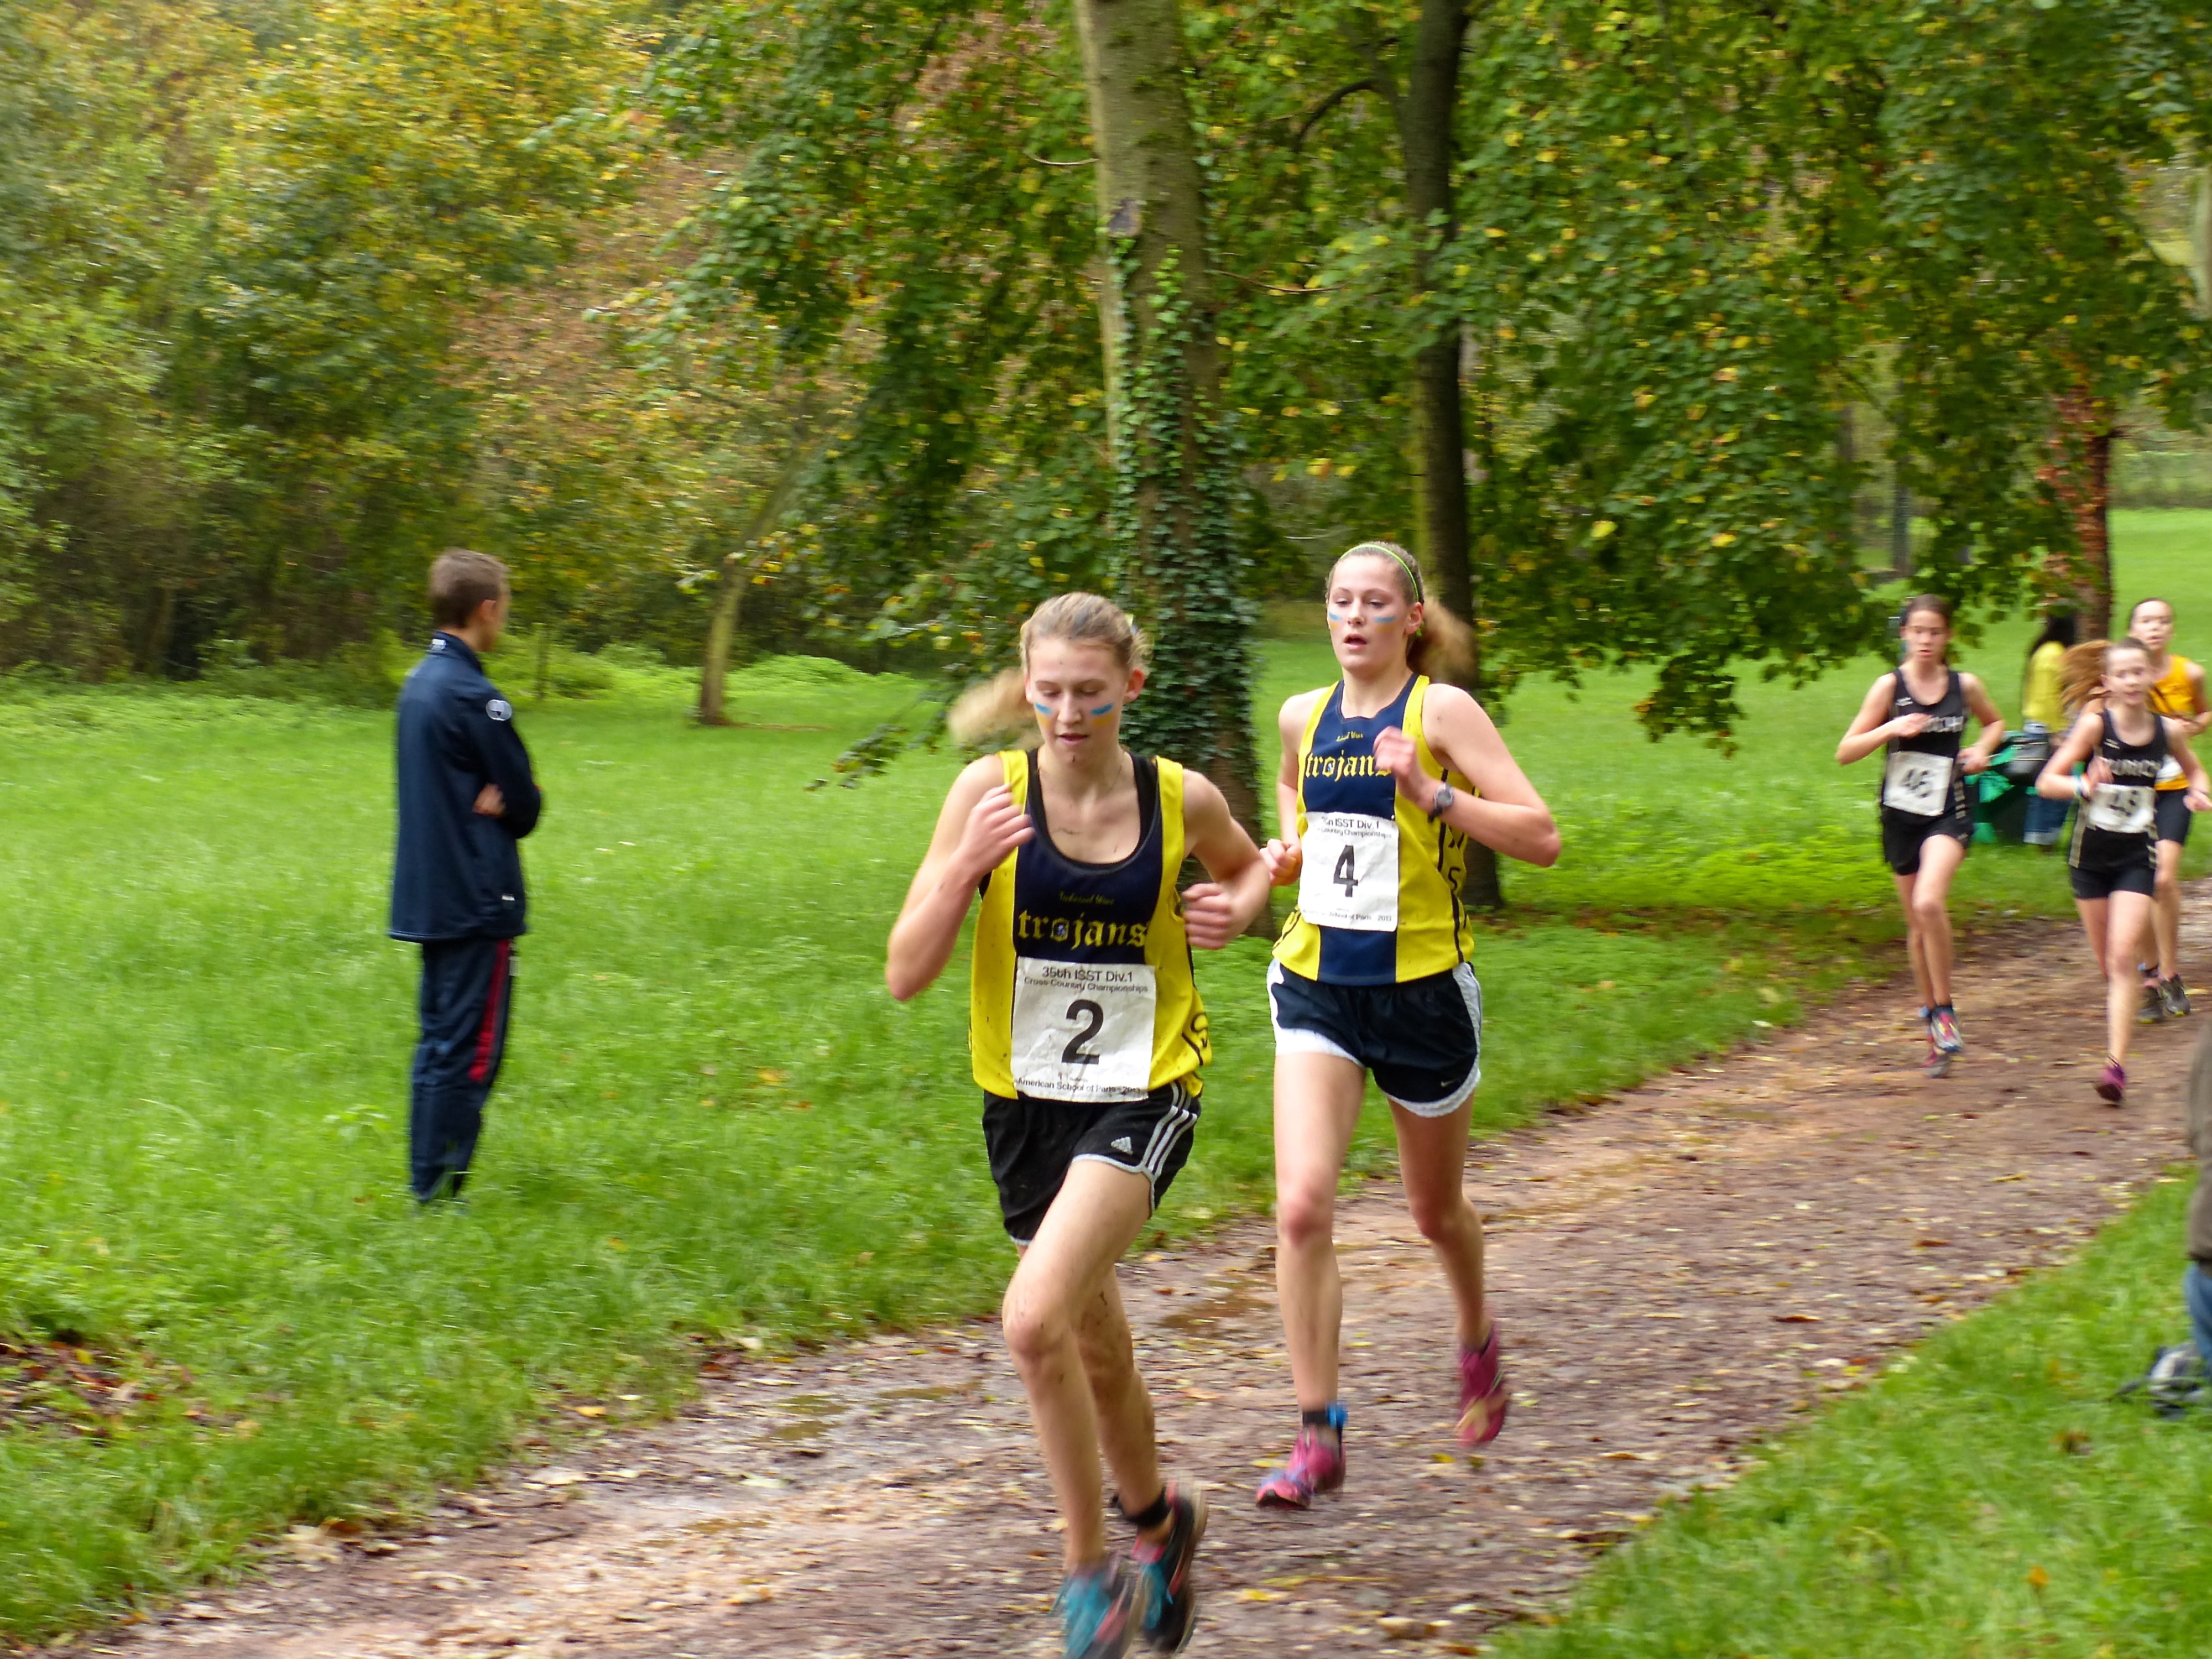
person, trail, running, run, paris, country, recreation, france, high, cross, race, international, girls, sports, boys, school, runners, championship, endurance, junior, highschool, varsity, athletics, isst, tournament, xc, schools, parcdestcloud, physical exercise, outdoor recreation, human action, endurance sports, ultramarathon, duathlon, cross country running, cross country cycling, cross country equestrianism